Nantwich Grammar School

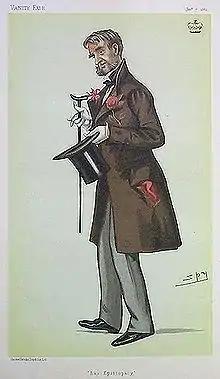
"Vanity Fair" caricature of Hungerford Crewe, a school benefactor

A Blue Cap School, a type of charity school, was founded in the town in the late 17th century or early 18th century. It is first mentioned in a pamphlet of 1712, which stated that the school taught forty boys "who wear blue caps that their behaviour may be the better observed abroad". There was a separate establishment for thirty girls, about which little is known. The school took boys from age eight. In general such charity schools taught reading, writing and arithmetic, and additionally prepared pupils for apprenticeships. However, Joseph Partridge, the schoolmaster in 1772–96 and author of the first history of Nantwich, mentioned only tuition in English and writing. The Nantwich Blue Cap School rented rooms from a house in Pepper Street, now demolished, and no specific schoolhouse was ever built.